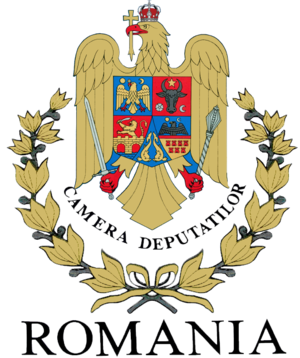
La Chambre des députés est la chambre basse du Parlement roumain. Elle se compose de 329 sièges de députés élus tous les quatre ans au suffrage universel direct. La Chambre siège au Palais du parlement à Bucarest, là où siège également le Sénat.